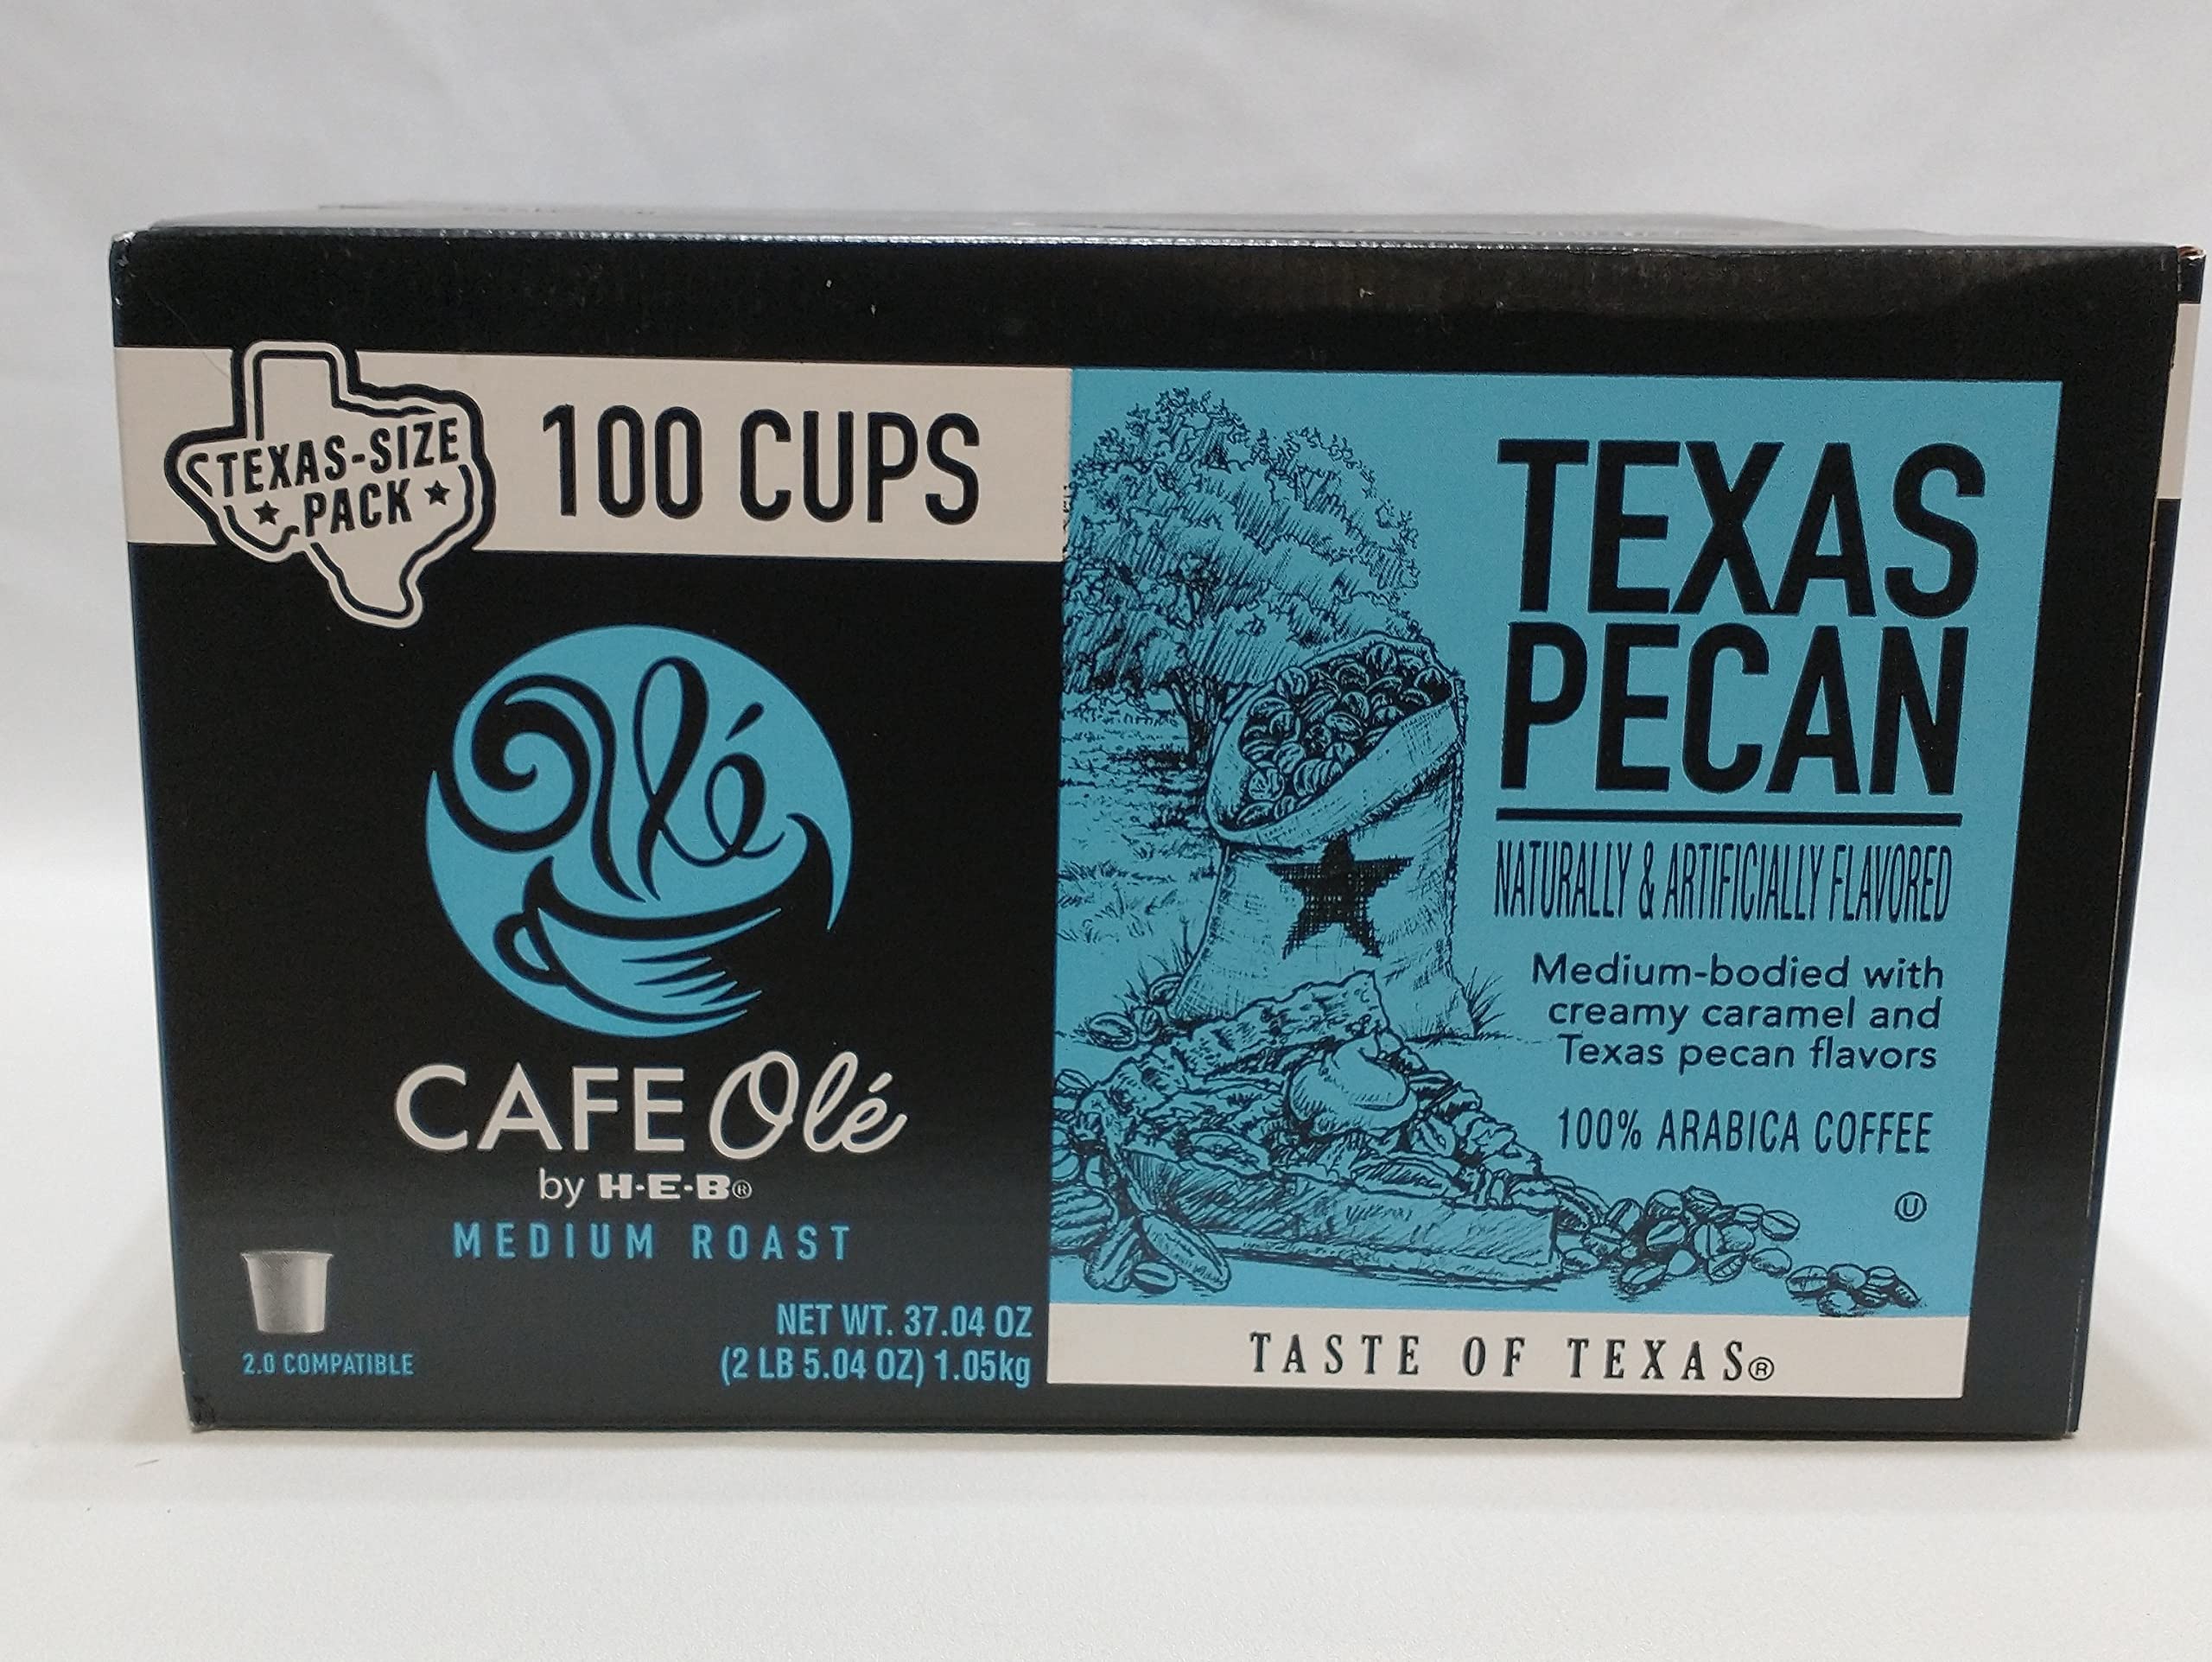
Item Name: Cafe Ole Texas Pecan single serve pods 100 count
Value: 100.0
Unit: Count

Price: 62.345